Provincial Palace

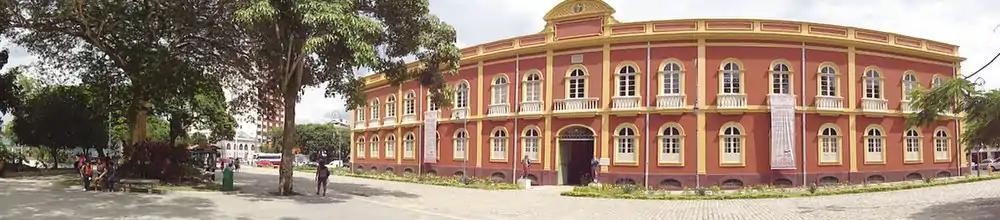
Panorama of the Provincial Palace.

The Pinacoteca preserves a collection of approximately 1,000 works, including paintings, sculptures, drawings and engravings, created by around 300 artists from Amazonas, Brazil and abroad. The collection offers a panorama of Brazilian artistic production between the 19th and 20th centuries, illustrated especially by works from regional artists.